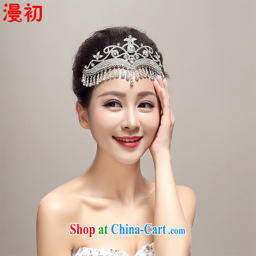
married white , diffuse , and shopping on the internet